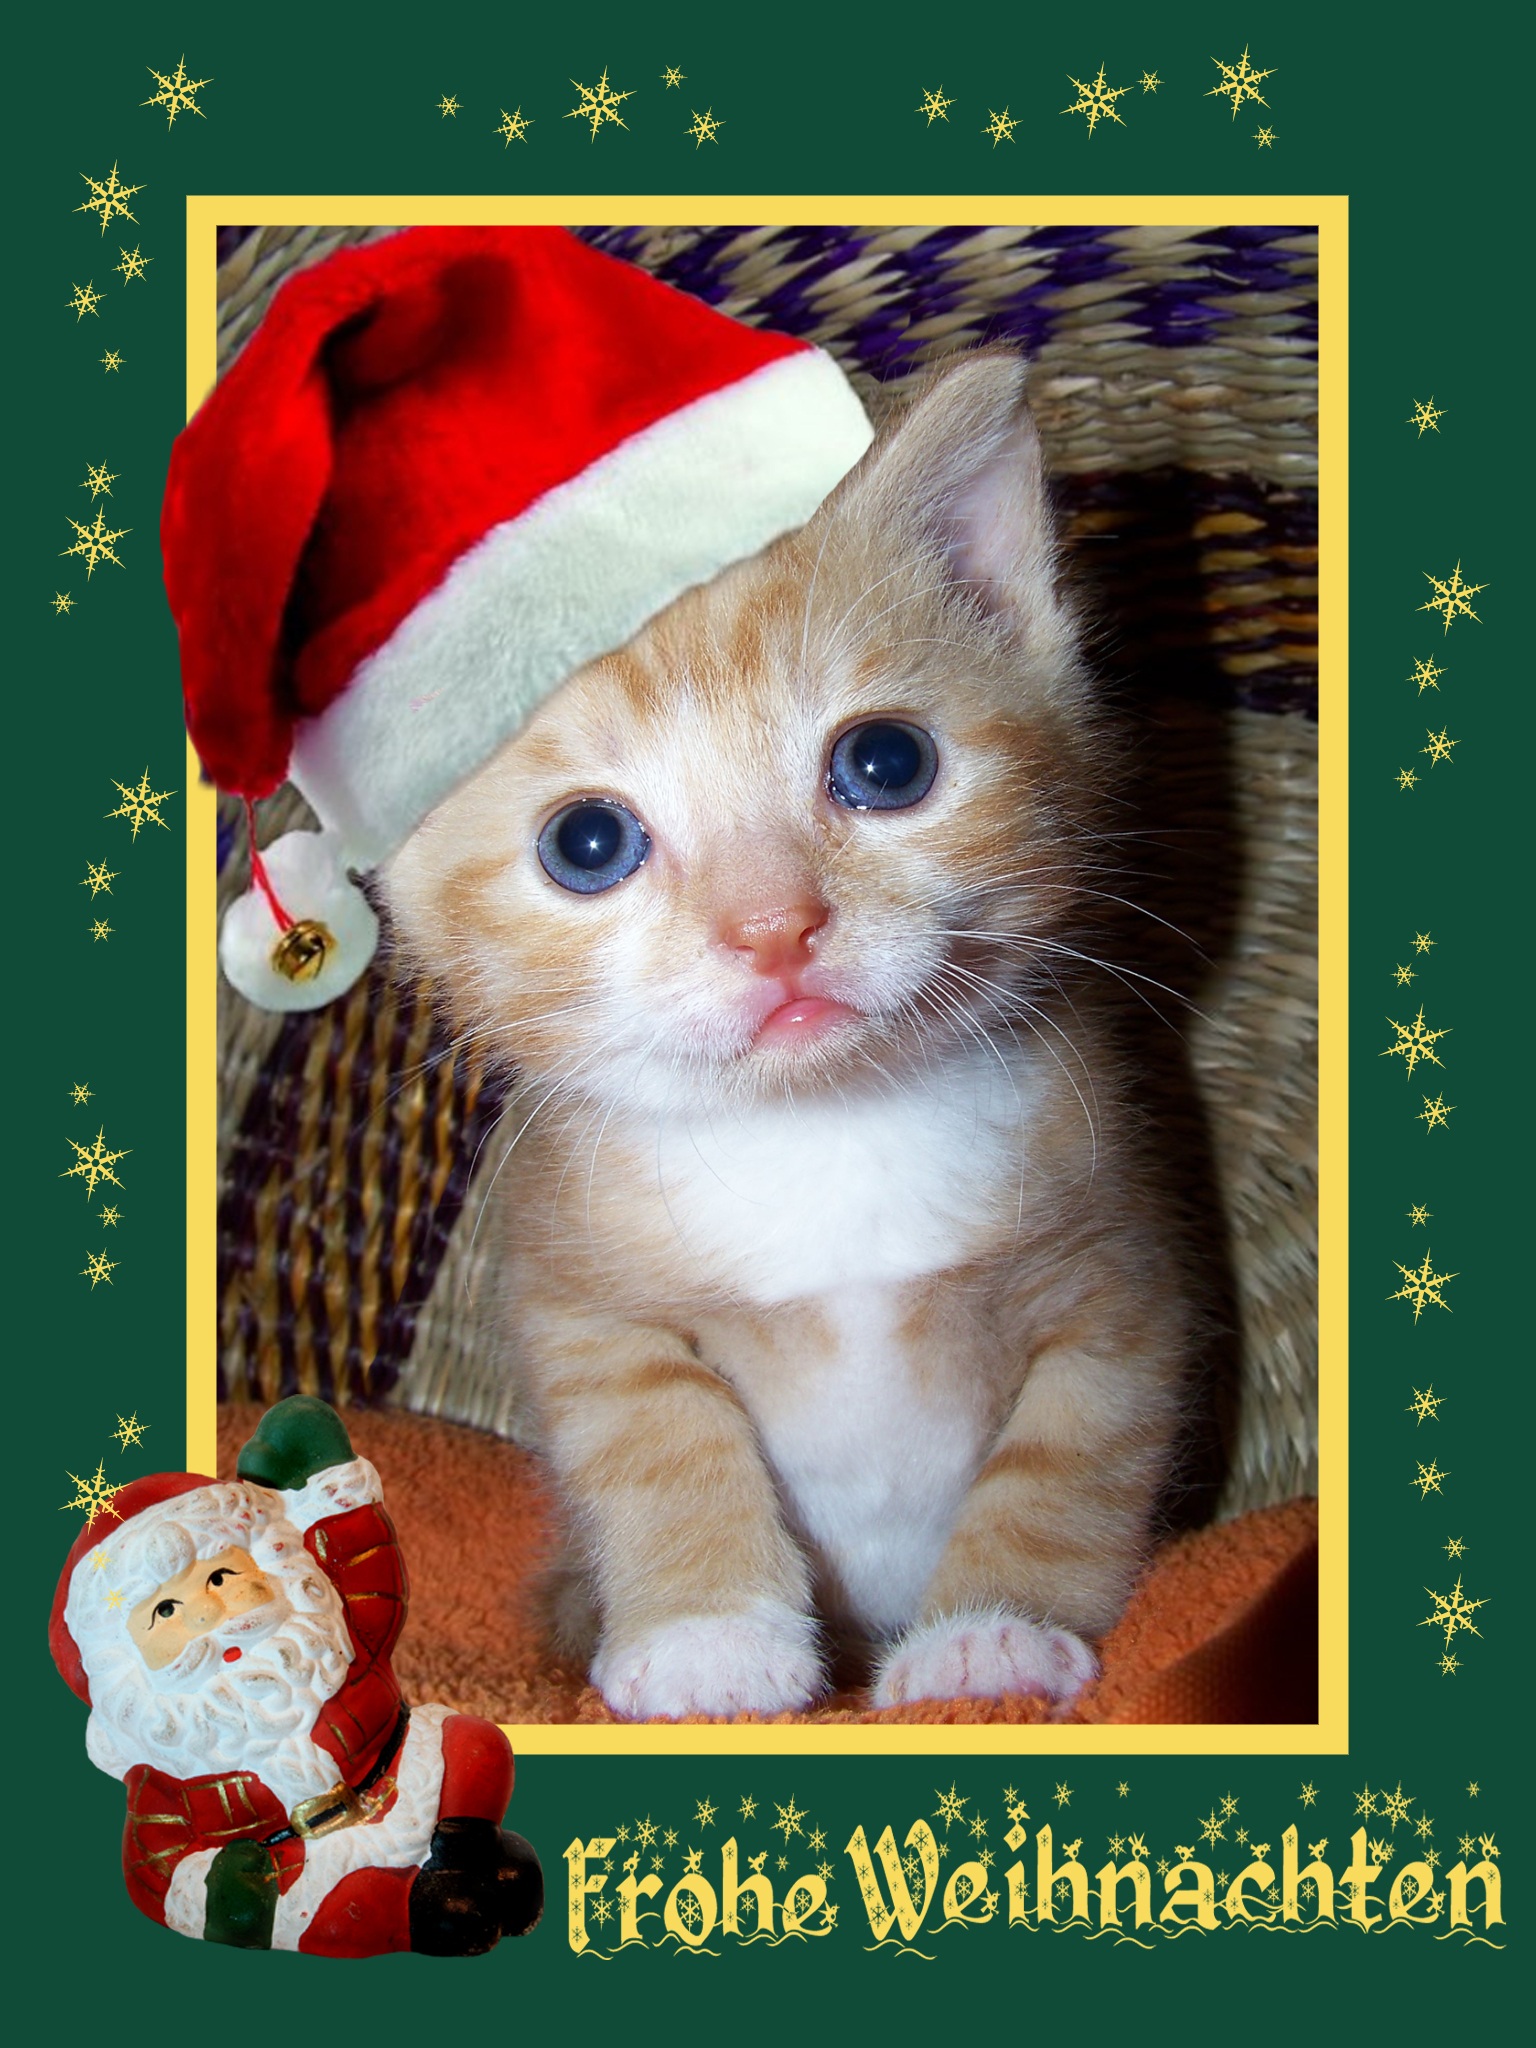
star, kitten, cat, christmas, illustration, contemplative, loop, greeting card, nicholas, christmas card, christmas greeting, small to medium sized cats